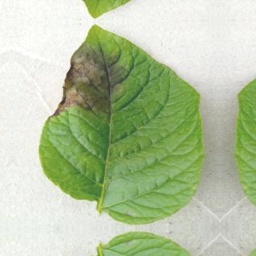
Etiqueta: Late Blight